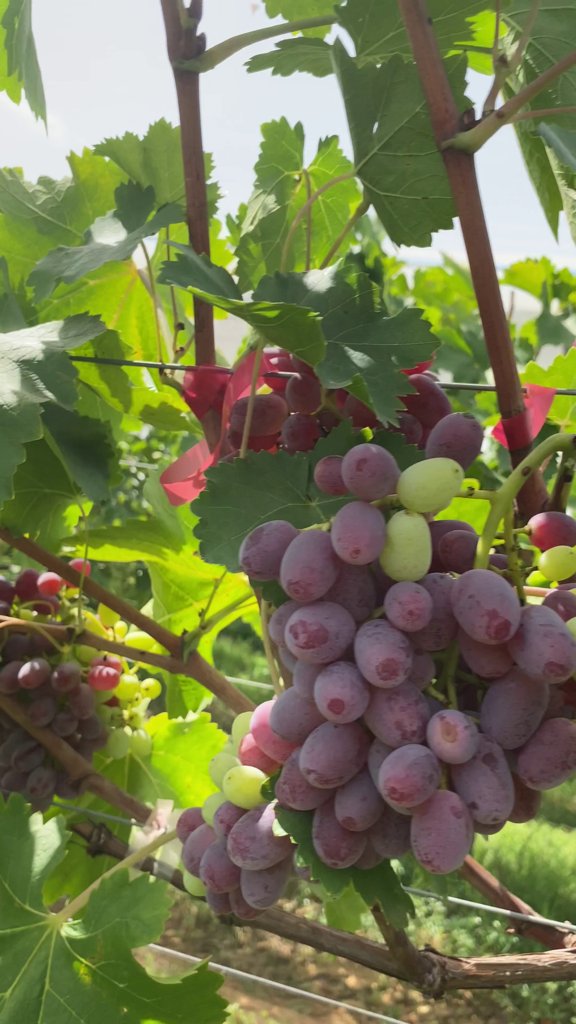
Berries visible: 127
Grape clusters: 4